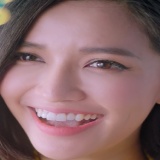
ca sĩ Bích Phương